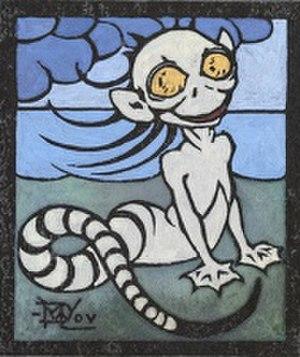
Marion Wallace Dunlop, née le 22 décembre 1864 à Inverness et morte le 12 septembre 1942 à Guildford, en Angleterre, est une artiste et suffragette britannique. Elle a été la première et l'une des suffragettes britanniques les plus connues à mener une grève de la faim, le 5 juillet 1909.